History of Spain

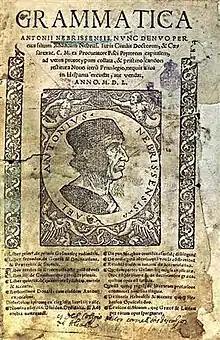
The title page of the "Gramática de la lengua castellana" (1492), the first grammar of a modern European language to be published.

In the 13th century, many languages were spoken in the Christian kingdoms of Hispania. These were the Latin-based Romance languages of Castilian, Aragonese, Catalan, Galician, Aranese, Asturian, Leonese, and Portuguese, and the ancient language isolate of Basque. Throughout the century, Castilian (what is also known today as Spanish) gained a growing prominence in the Kingdom of Castile as the language of culture and communication, at the expense of Leonese and of other close dialects.